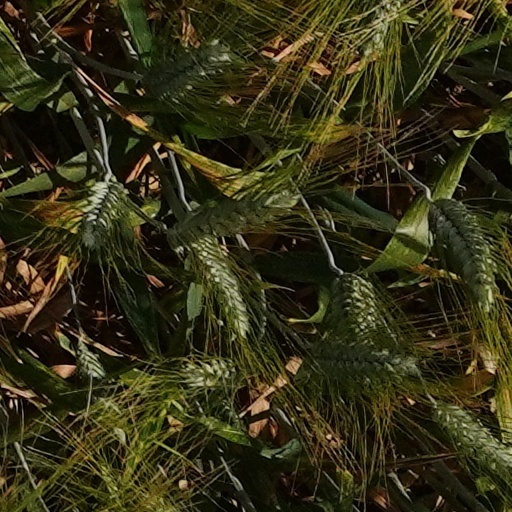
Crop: wheat